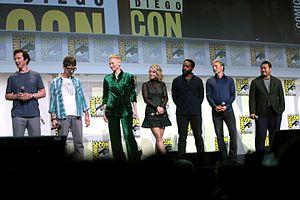
Doctor Strange ou Docteur Strange au Québec est un film de super-héros américain réalisé par Scott Derrickson, sorti en 2016. Adapté du personnage de Docteur Strange créé par Steve Ditko, c'est le 14ᵉ film de l'univers cinématographique Marvel et le 2ᵉ de la phase III.